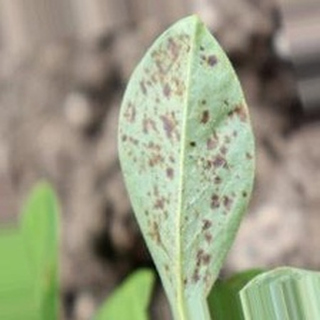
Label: groundnut_rust